Giacomo Leopardi

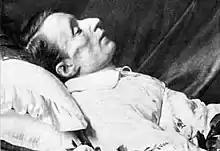
Leopardi on his deathbed

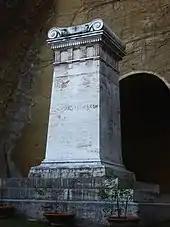
The tomb of Leopardi at Parco Virgiliano, Naples

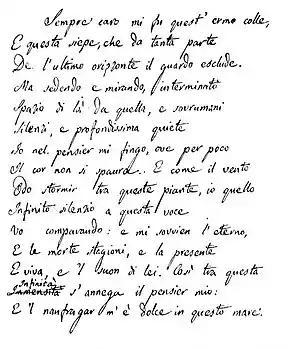
Original manuscript of "L'Infinito"

Later, he moved to Naples near his friend Antonio Ranieri, hoping to benefit physically from the climate. Here he became a close friend of the Freemason Alessandro Poerio, while since 1817 he had an intimate and confidential correspondance with the Freemason Pietro Giordani.